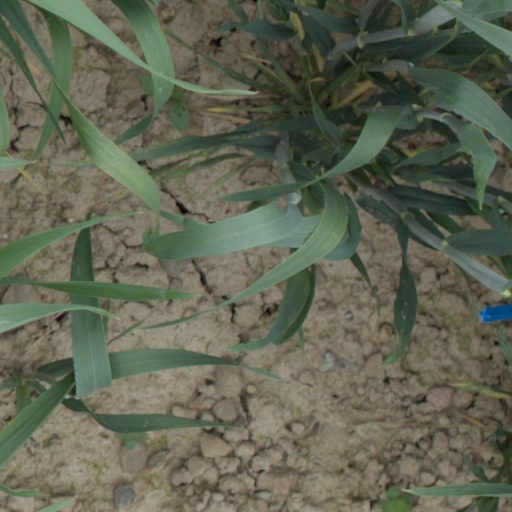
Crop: wheat